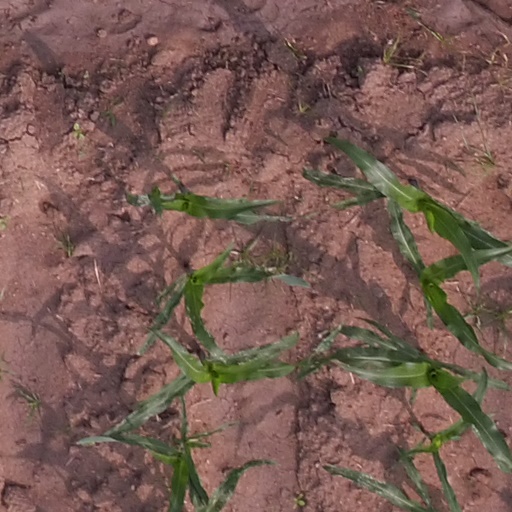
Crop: maize; corn